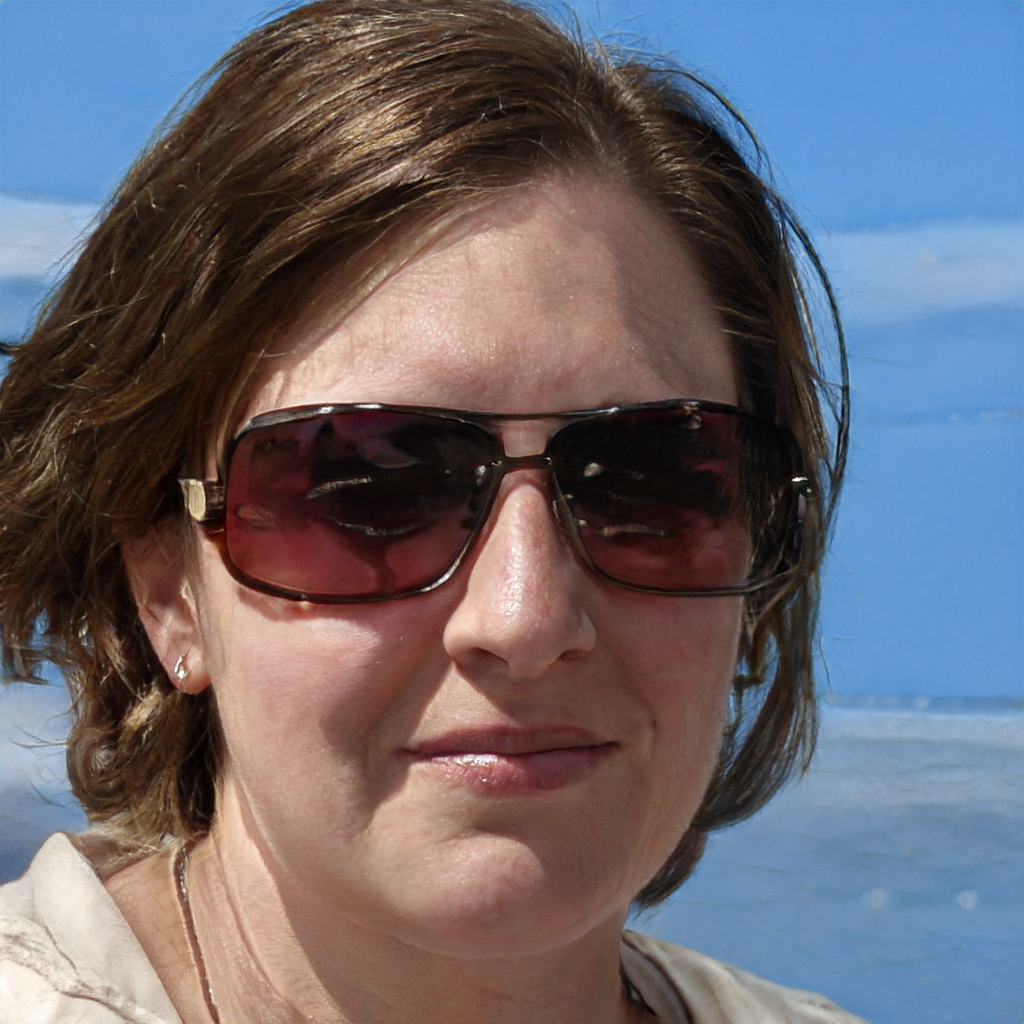
Portrait style: Real Portrait